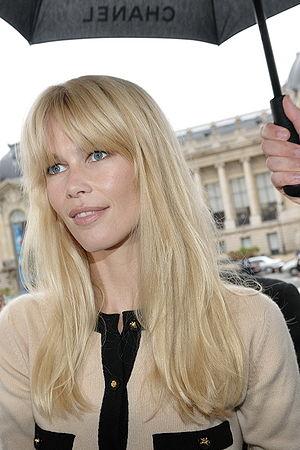
L'Allemagne, en forme longue la République fédérale d'Allemagne abrégée en RFA, est un État d'Europe centrale, entouré par la mer du Nord, le Danemark et la mer Baltique au nord, par la Pologne à l'est-nord-est, par la Tchéquie à l'est-sud-est, par l'Autriche au sud-sud-est, par la Suisse au sud-sud-ouest, par la France au sud-ouest, par la Belgique et le Luxembourg à l'ouest, enfin par les Pays-Bas à l'ouest-nord-ouest. Décentralisée et fédérale, l'Allemagne compte quatre métropoles de plus d'un million d'habitants : la capitale Berlin, ainsi que Hambourg, Munich et Cologne. Le siège du gouvernement est situé dans la ville de Berlin et dans la ville fédérale de Bonn. Francfort-sur-le-Main est considérée comme la capitale financière de l'Allemagne : dans cette ville se trouve le siège de la BCE.